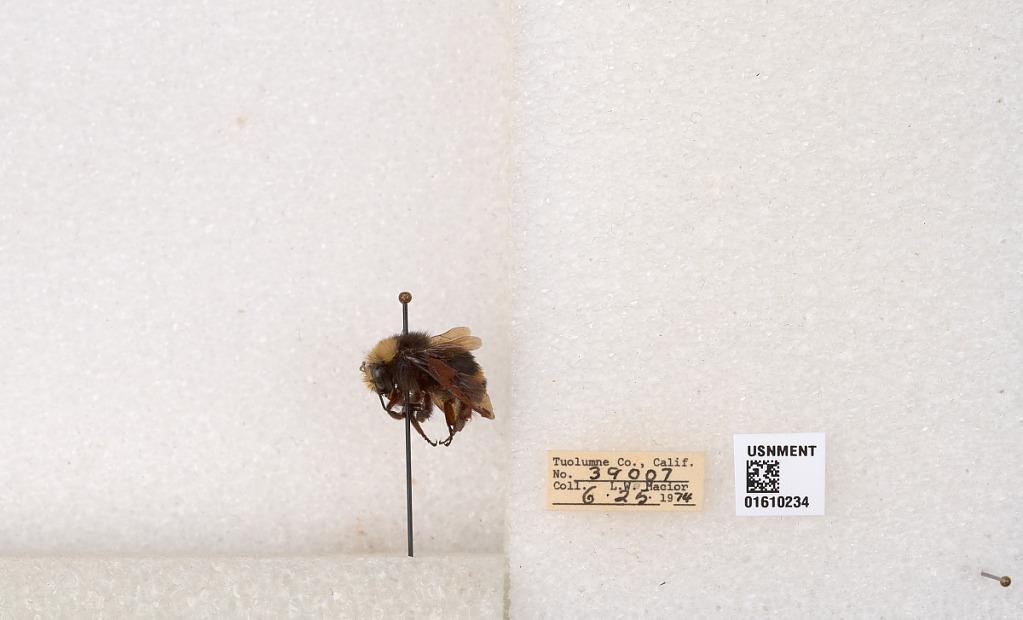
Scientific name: Bombus (Pyrobombus) vosnesenskii Radoszkowski
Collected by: L. Macior
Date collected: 1974-6-25
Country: United States
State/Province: California
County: Tuolumne
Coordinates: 37.9712, -120.228